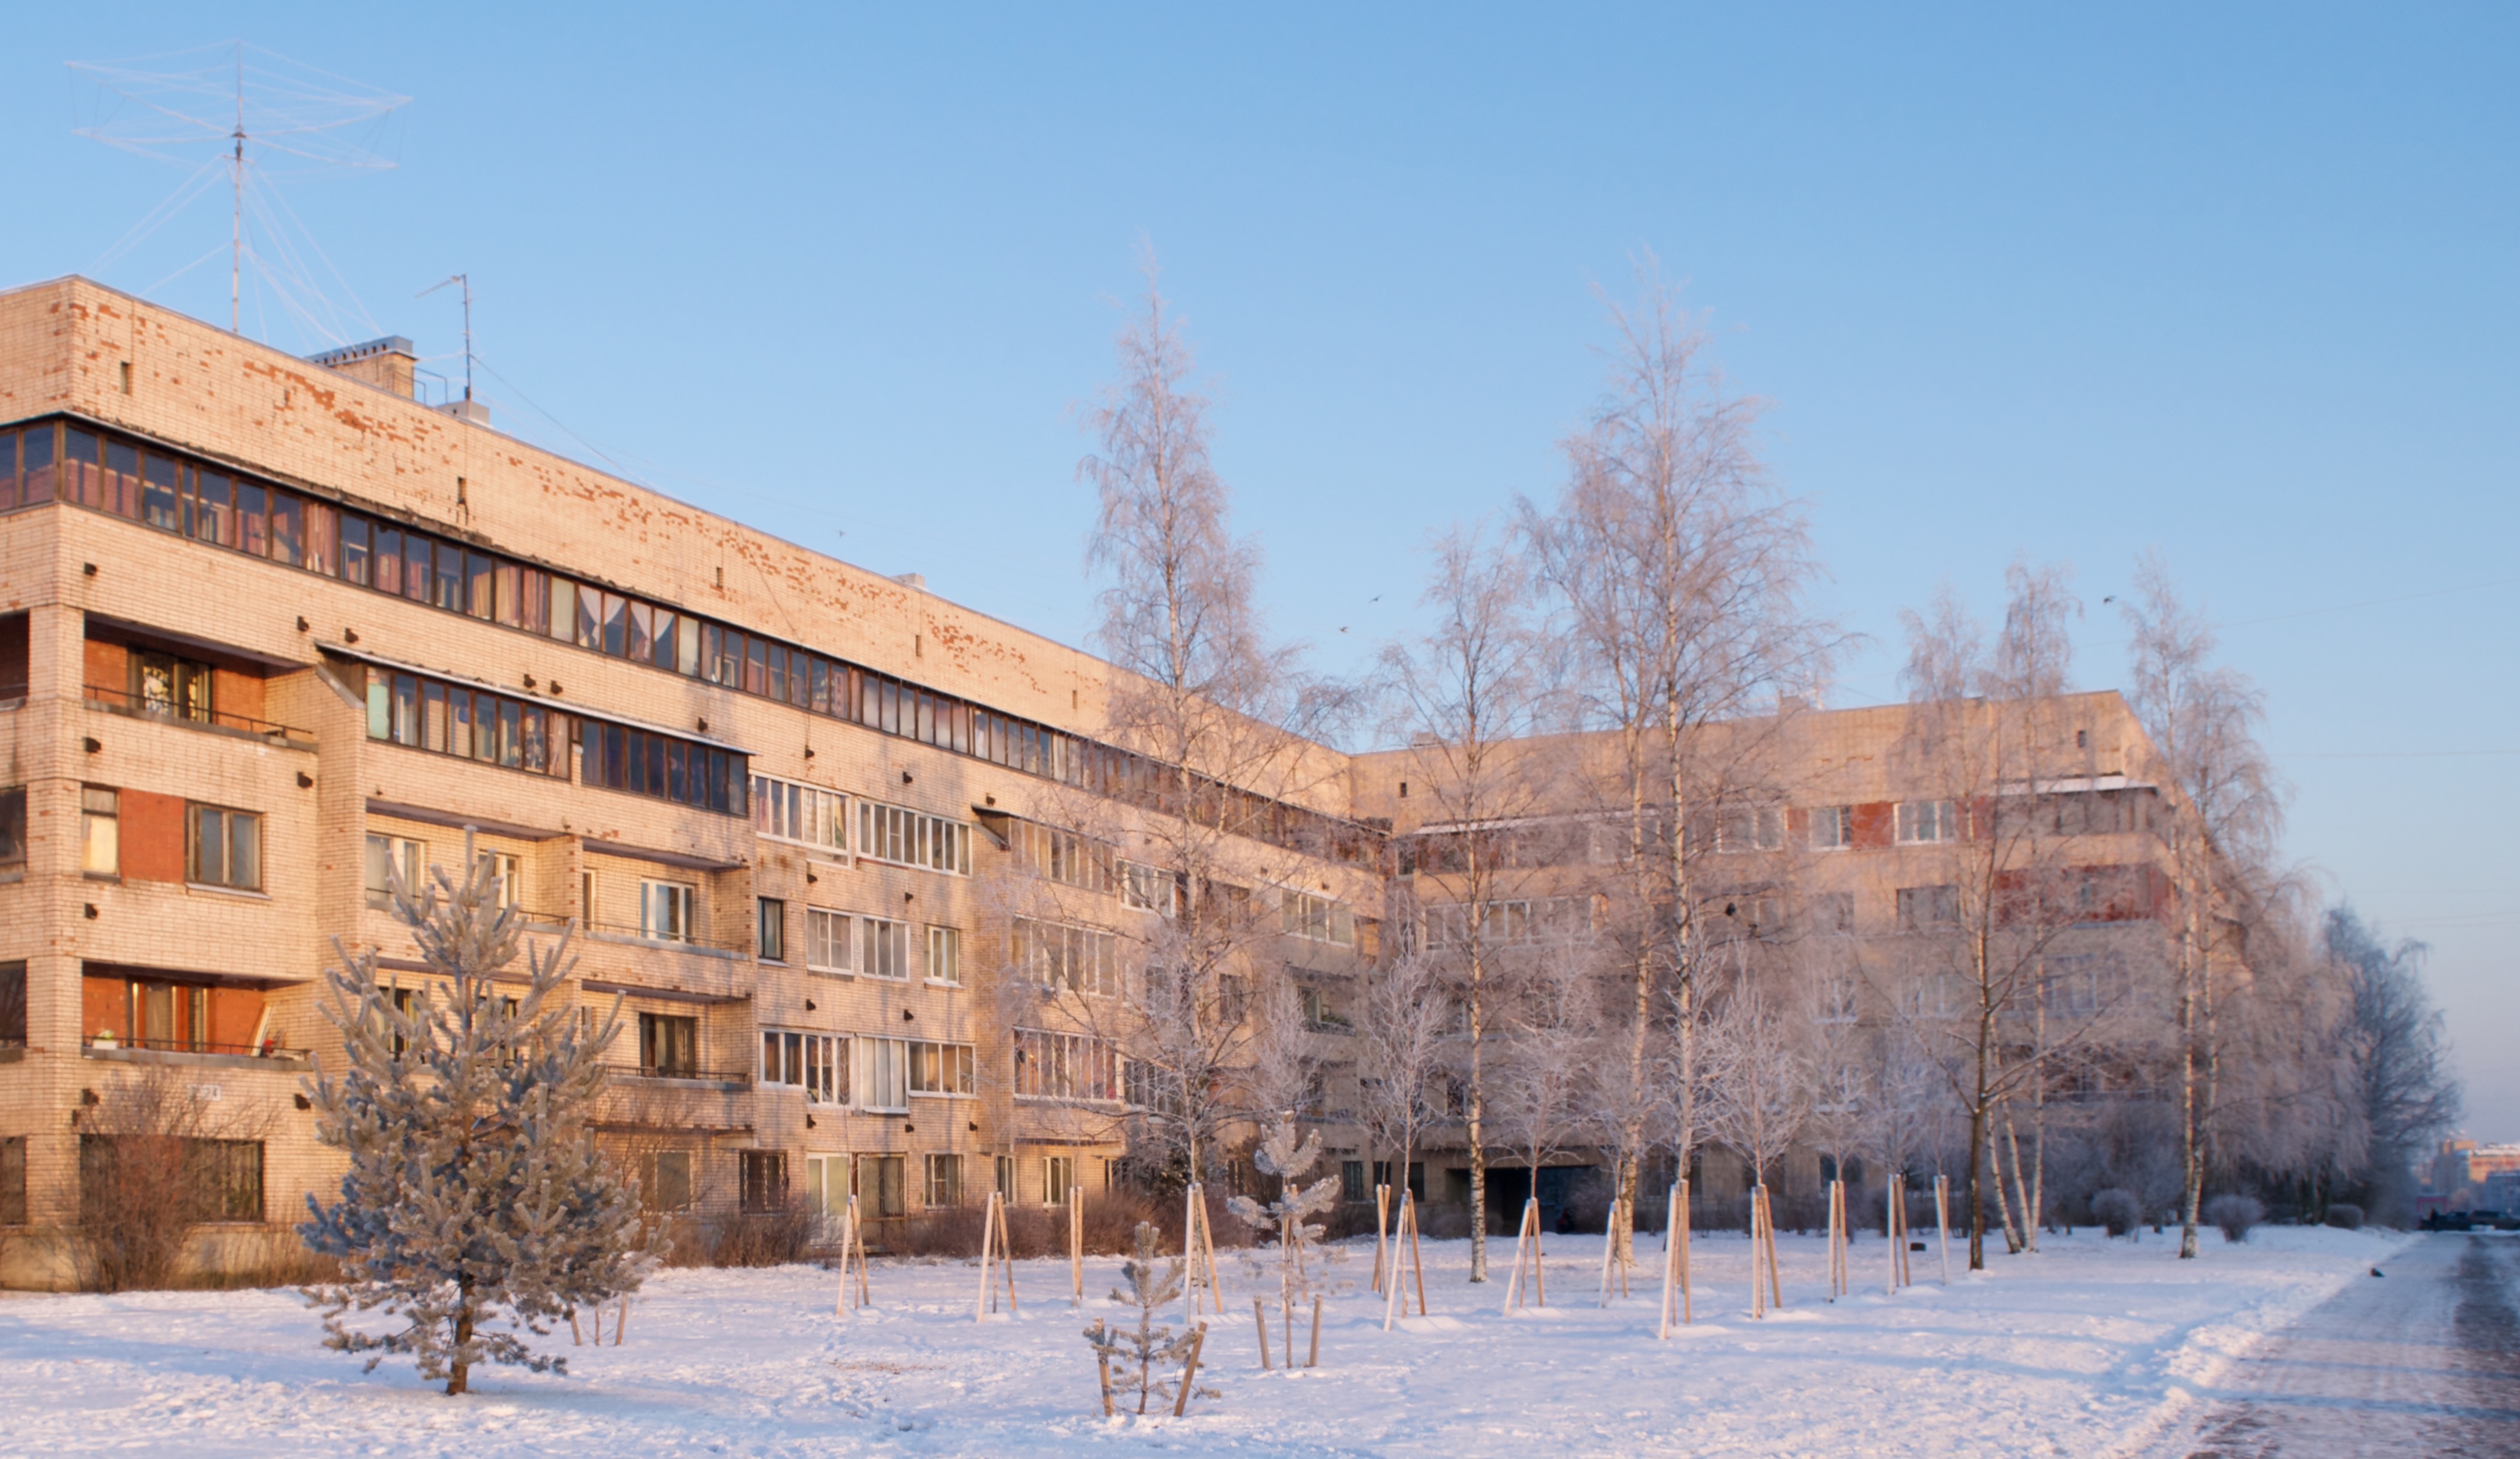
snow, winter, palace, plaza, facade, estate